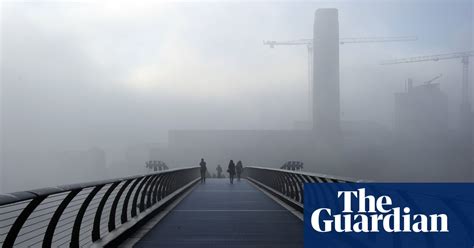
Weather: foggy or hazy